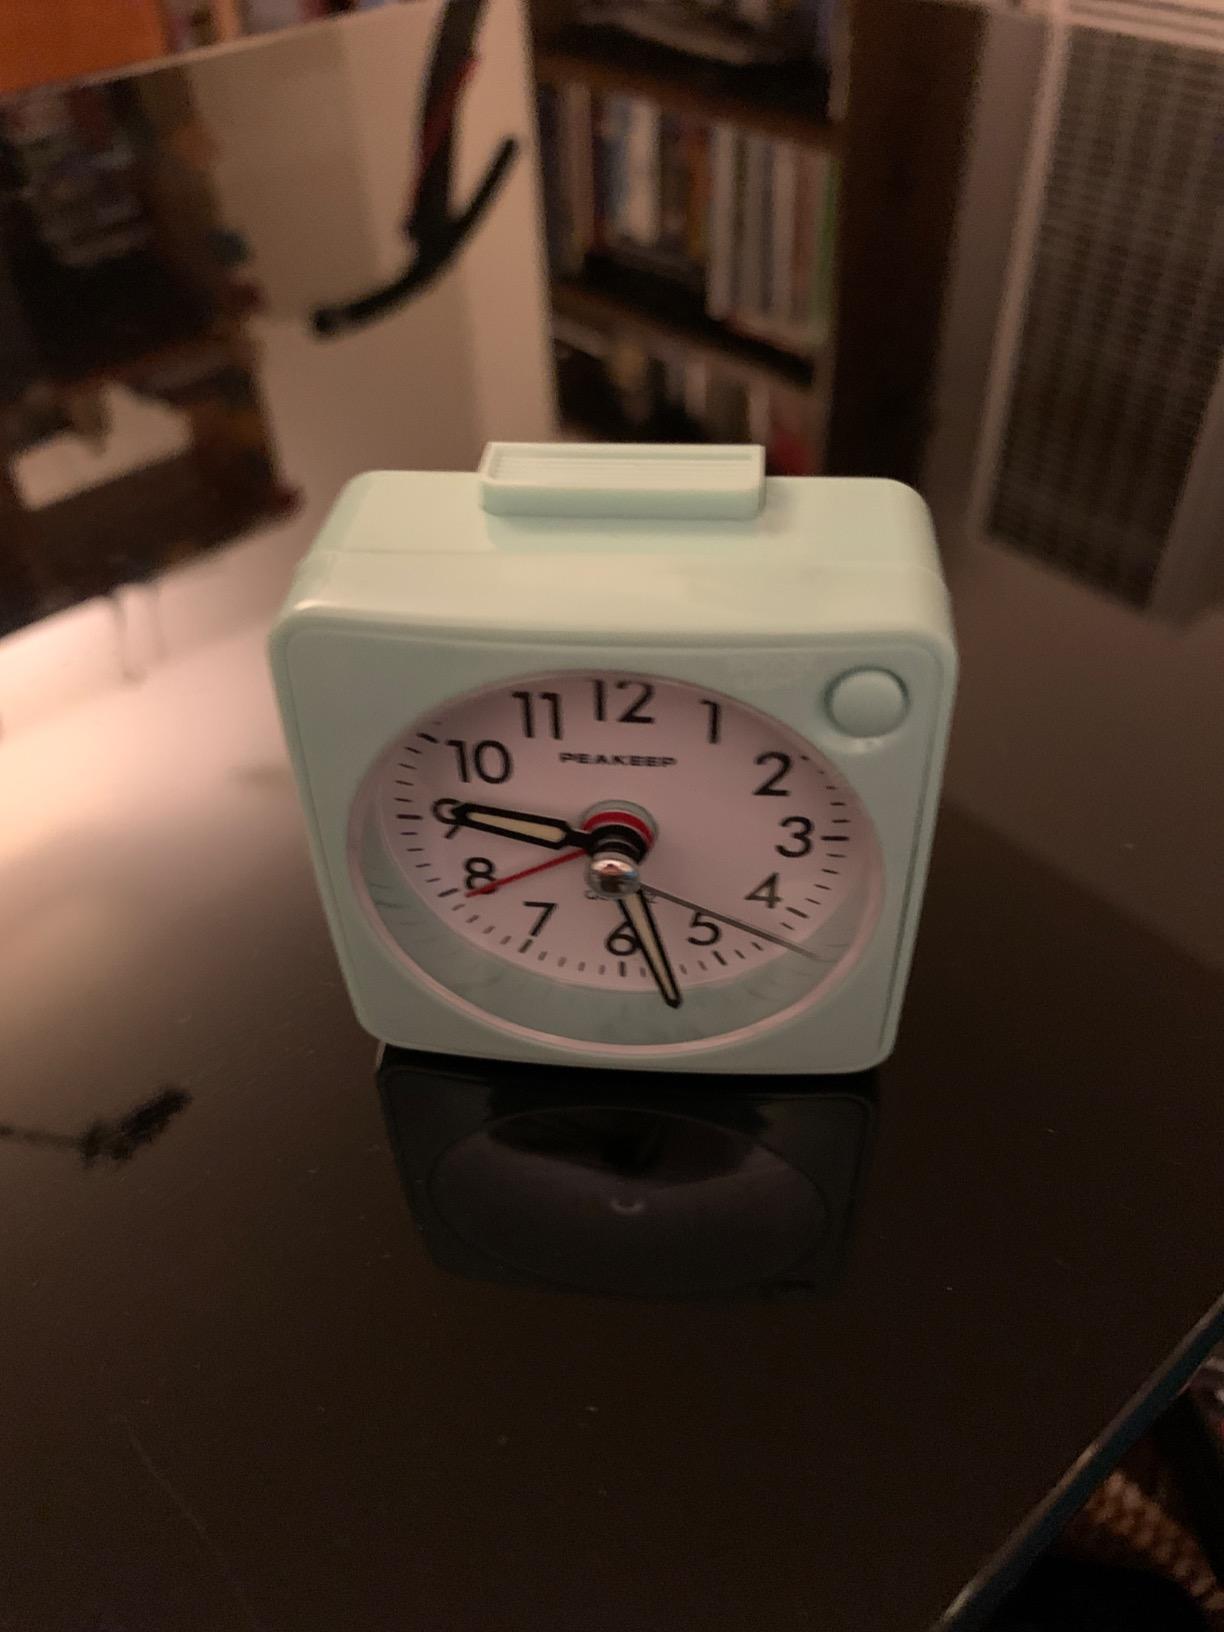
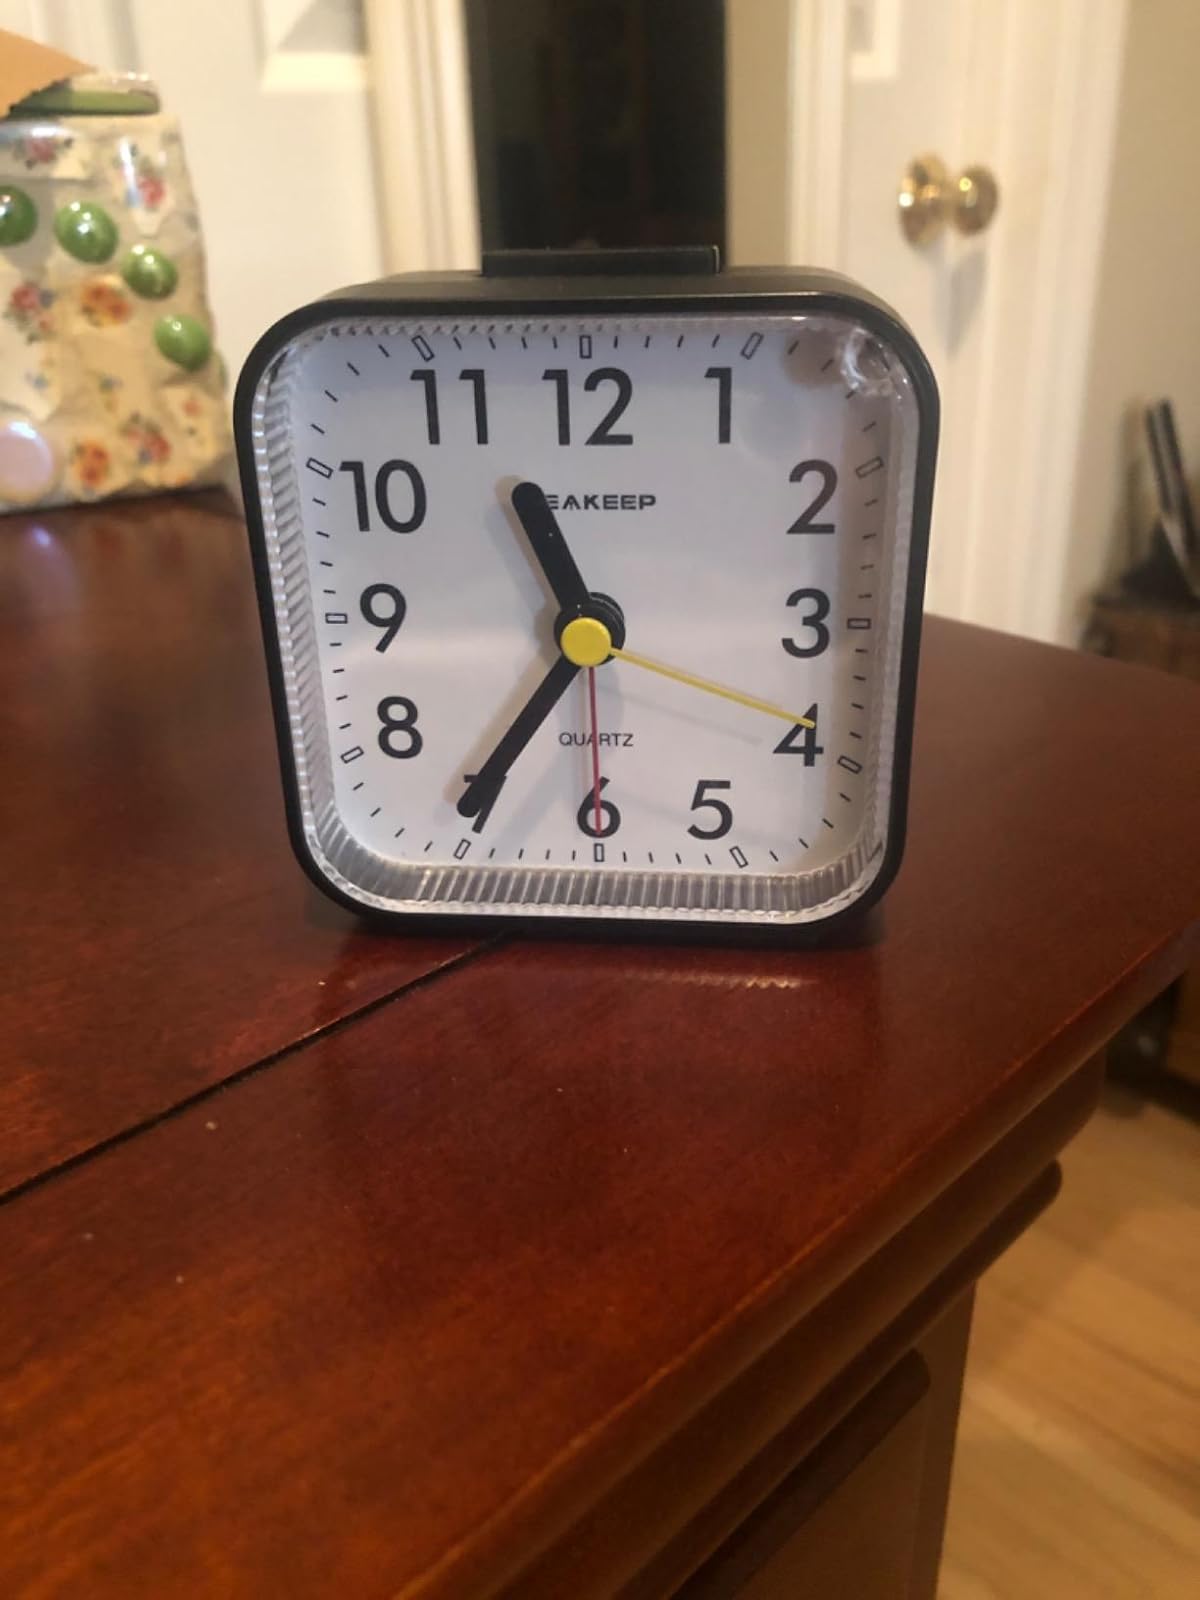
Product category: clock
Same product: no